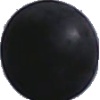
Label: blue_grape